Pyotr Stolypin

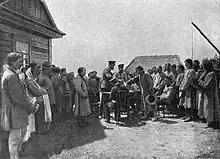
Distribution of newly formed farms in Grodno Governorate (1909)

In February 1903, he became governor of Saratov. Stolypin is known for suppressing strikers and peasant unrest in January 1905. According to Orlando Figes, its peasants were among the poorest and most rebellious in the whole of the country. It seems he cooperated with the zemstvos, the local government. He gained a reputation as the only governor able to keep a firm hold on his province during the Revolution of 1905, a period of widespread revolt. The roots of unrest lay partly in the Emancipation Reform of 1861, which had given land to the Obshchina, instead of individually to the newly freed serfs. Stolypin was the first governor to use effective police methods. Some sources suggest that he had a police record on every adult male in his province.